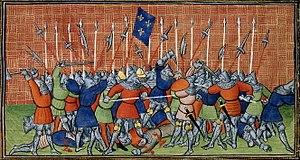
Bataille de Courtrai / Bataille des éperons d'or 1302 (British Library, Royal 20 C VII f. 34)
Gosuin van Goetsenhoven porte un nom de famille qui fait référence au village du même nom, appelé officiellement en néerlandais moderne Goetsenhoven et connu en français sous le nom de Gossoncourt. Le village de Gossoncourt, situé près de Tirlemont, en Belgique, dans le Brabant flamand, s'est constitué au XIᵉ siècle. Selon l'étymologie, il s'est développé en référence à une ferme, à une manse ou à un manoir ayant appartenu à un seigneur dénommé Gozelen, Goson, ou Gosuin.